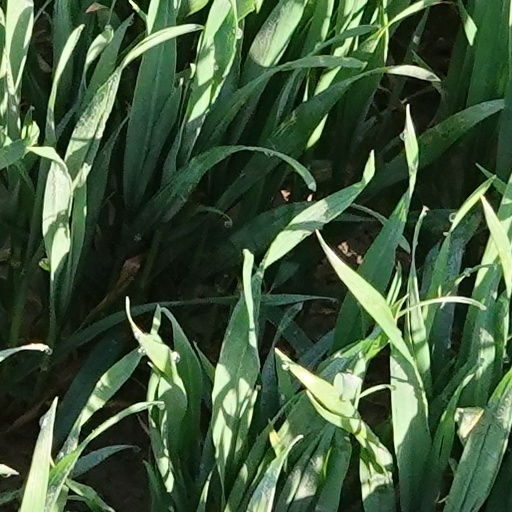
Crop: wheat